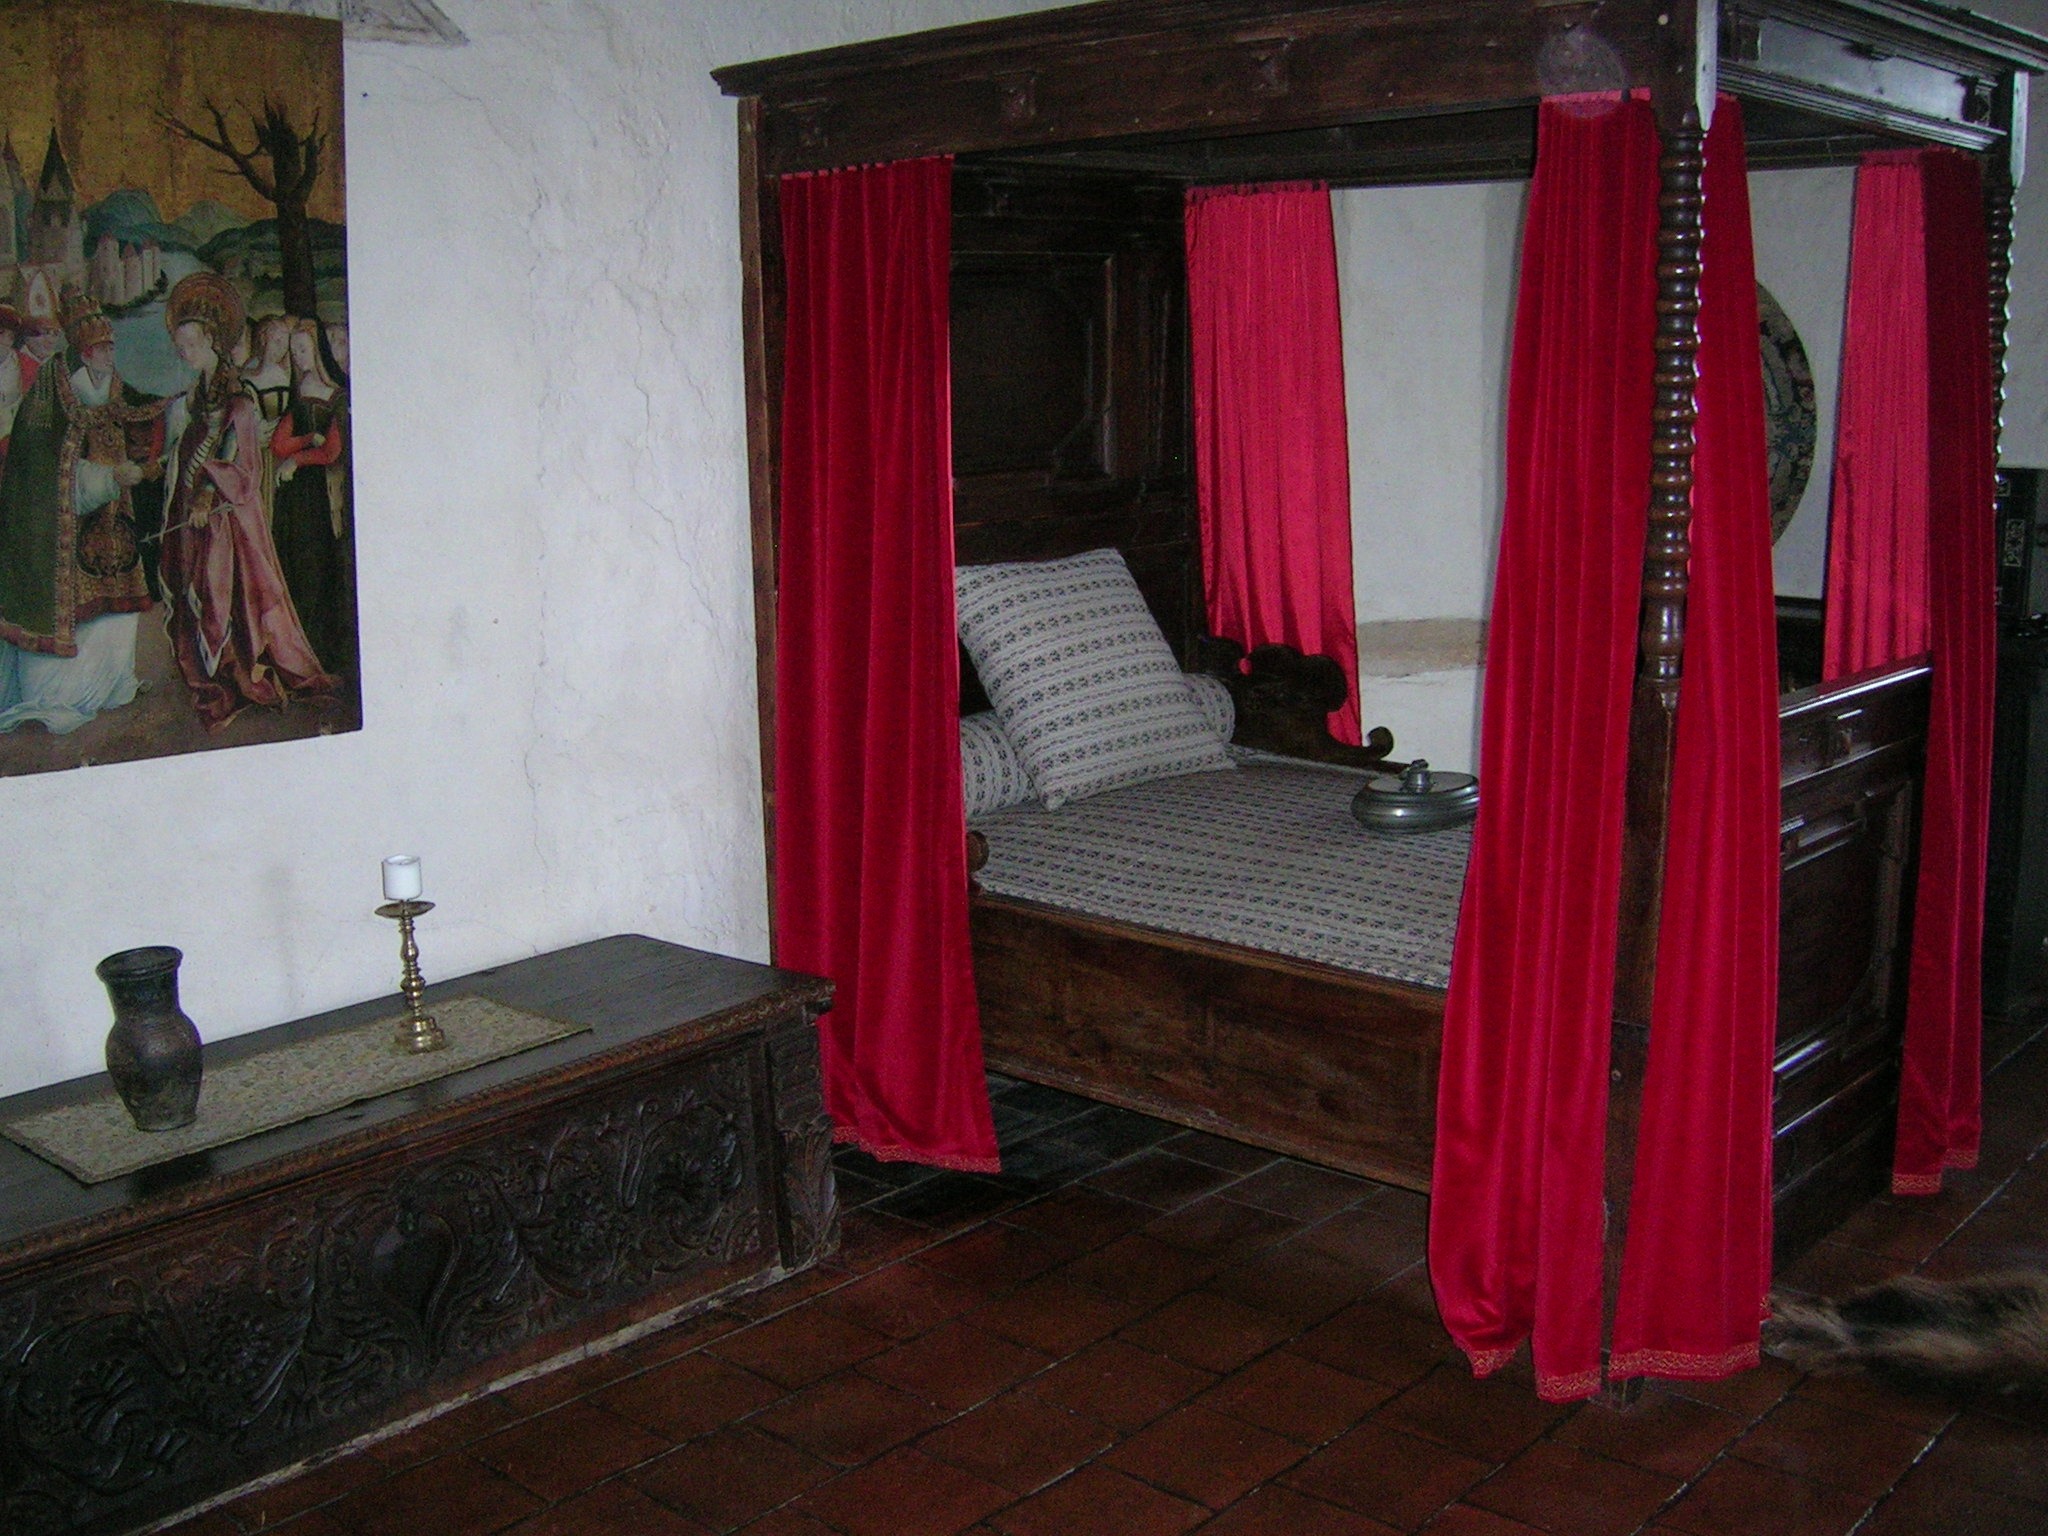
house, red, property, room, interior design, historically, kemenate, princess bed, medieval rooms